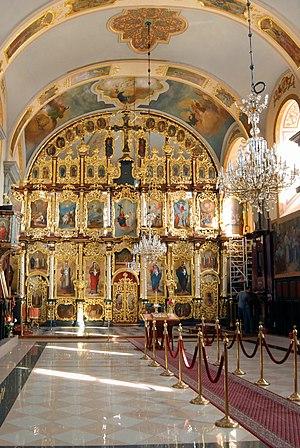
L'église de la Mère-de-Dieu de Zemun est une église orthodoxe située à Belgrade, la capitale de la Serbie, dans la municipalité urbaine de Zemun. Construite entre 1776 et 1780, elle est inscrite sur la liste des monuments culturels protégés de la République de Serbie et sur la liste des biens culturels de la Ville de Belgrade.